Hans Christian Heg

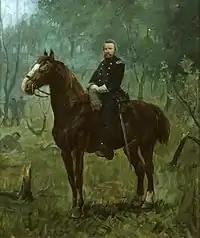
Colonel Hans Christian Heg. Painting by Herbjørn Gausta (1854-1924) in 1915

With the outbreak of the Civil War, Heg was appointed by Governor Alexander Randall as colonel of the 15th Wisconsin Infantry Regiment. Appealing to all young "Norsemen," he said, "the government of our adopted country is in danger. It is our duty as brave and intelligent citizens to extend our hands in defense of the cause of our Country and of our homes." The 15th Wisconsin was called the Scandinavian Regiment because its soldiers were almost all immigrants from Norway, with some from Denmark and Sweden. It was the only all-Scandinavian regiment in the Union Army. On 8 October 1862, Colonel Heg led his regiment into its first action at the Battle of Perryville. Despite being under fire while being driven back several miles by the enemy, the 15th Wisconsin suffered few casualties and no fatalities. However, one of those hurt was Colonel Heg, who was injured when his horse fell.